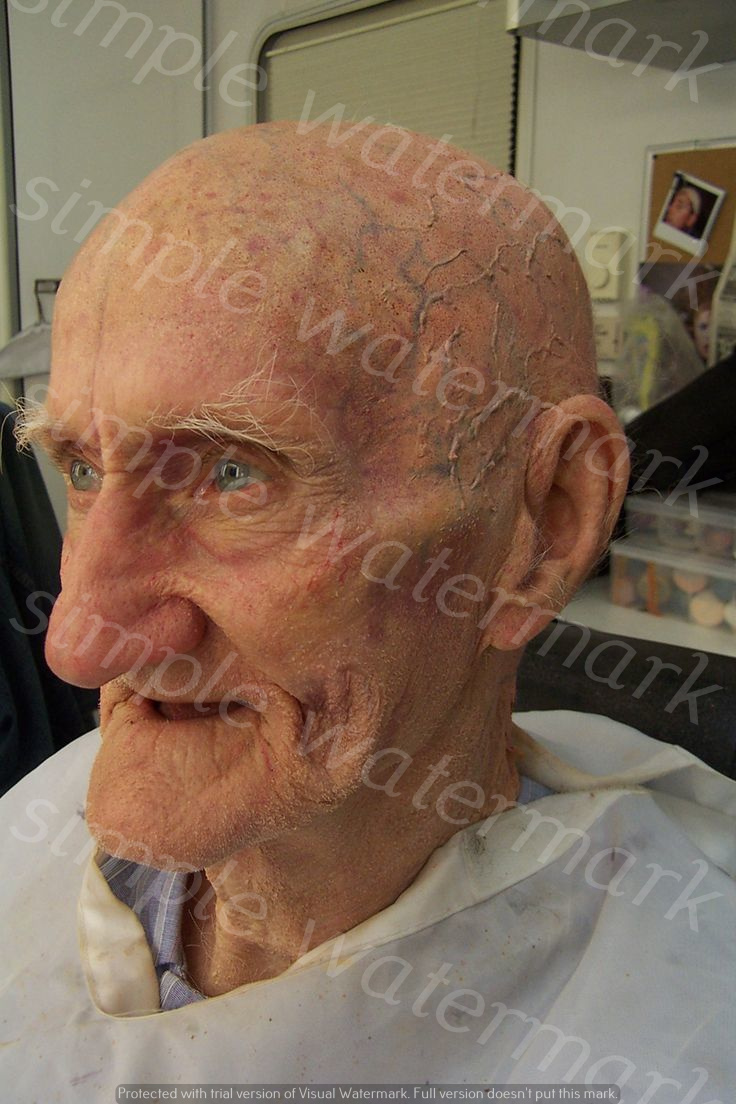
Label: Watermark